Static model aircraft

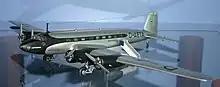
Lufthansa Focke-Wulf Fw 200 Condor model on display

Static model airplanes are non-flying representations of aircraft that are designed primarily for display and educational purposes. These models are used in wind tunnel testing to gather data for the design of full-scale aircraft. They are made in a wide array of sizes, ranging from miniature versions to those exceeding five feet in length. Some model aircraft are scaled to size. For example, a 1:40 scale that is 1/40th the size of the real aircraft.